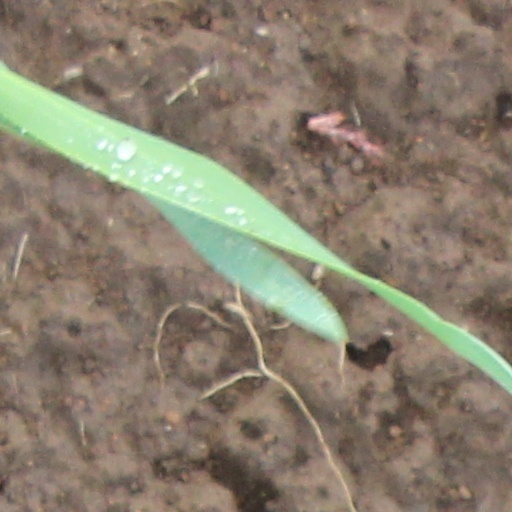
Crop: wheat